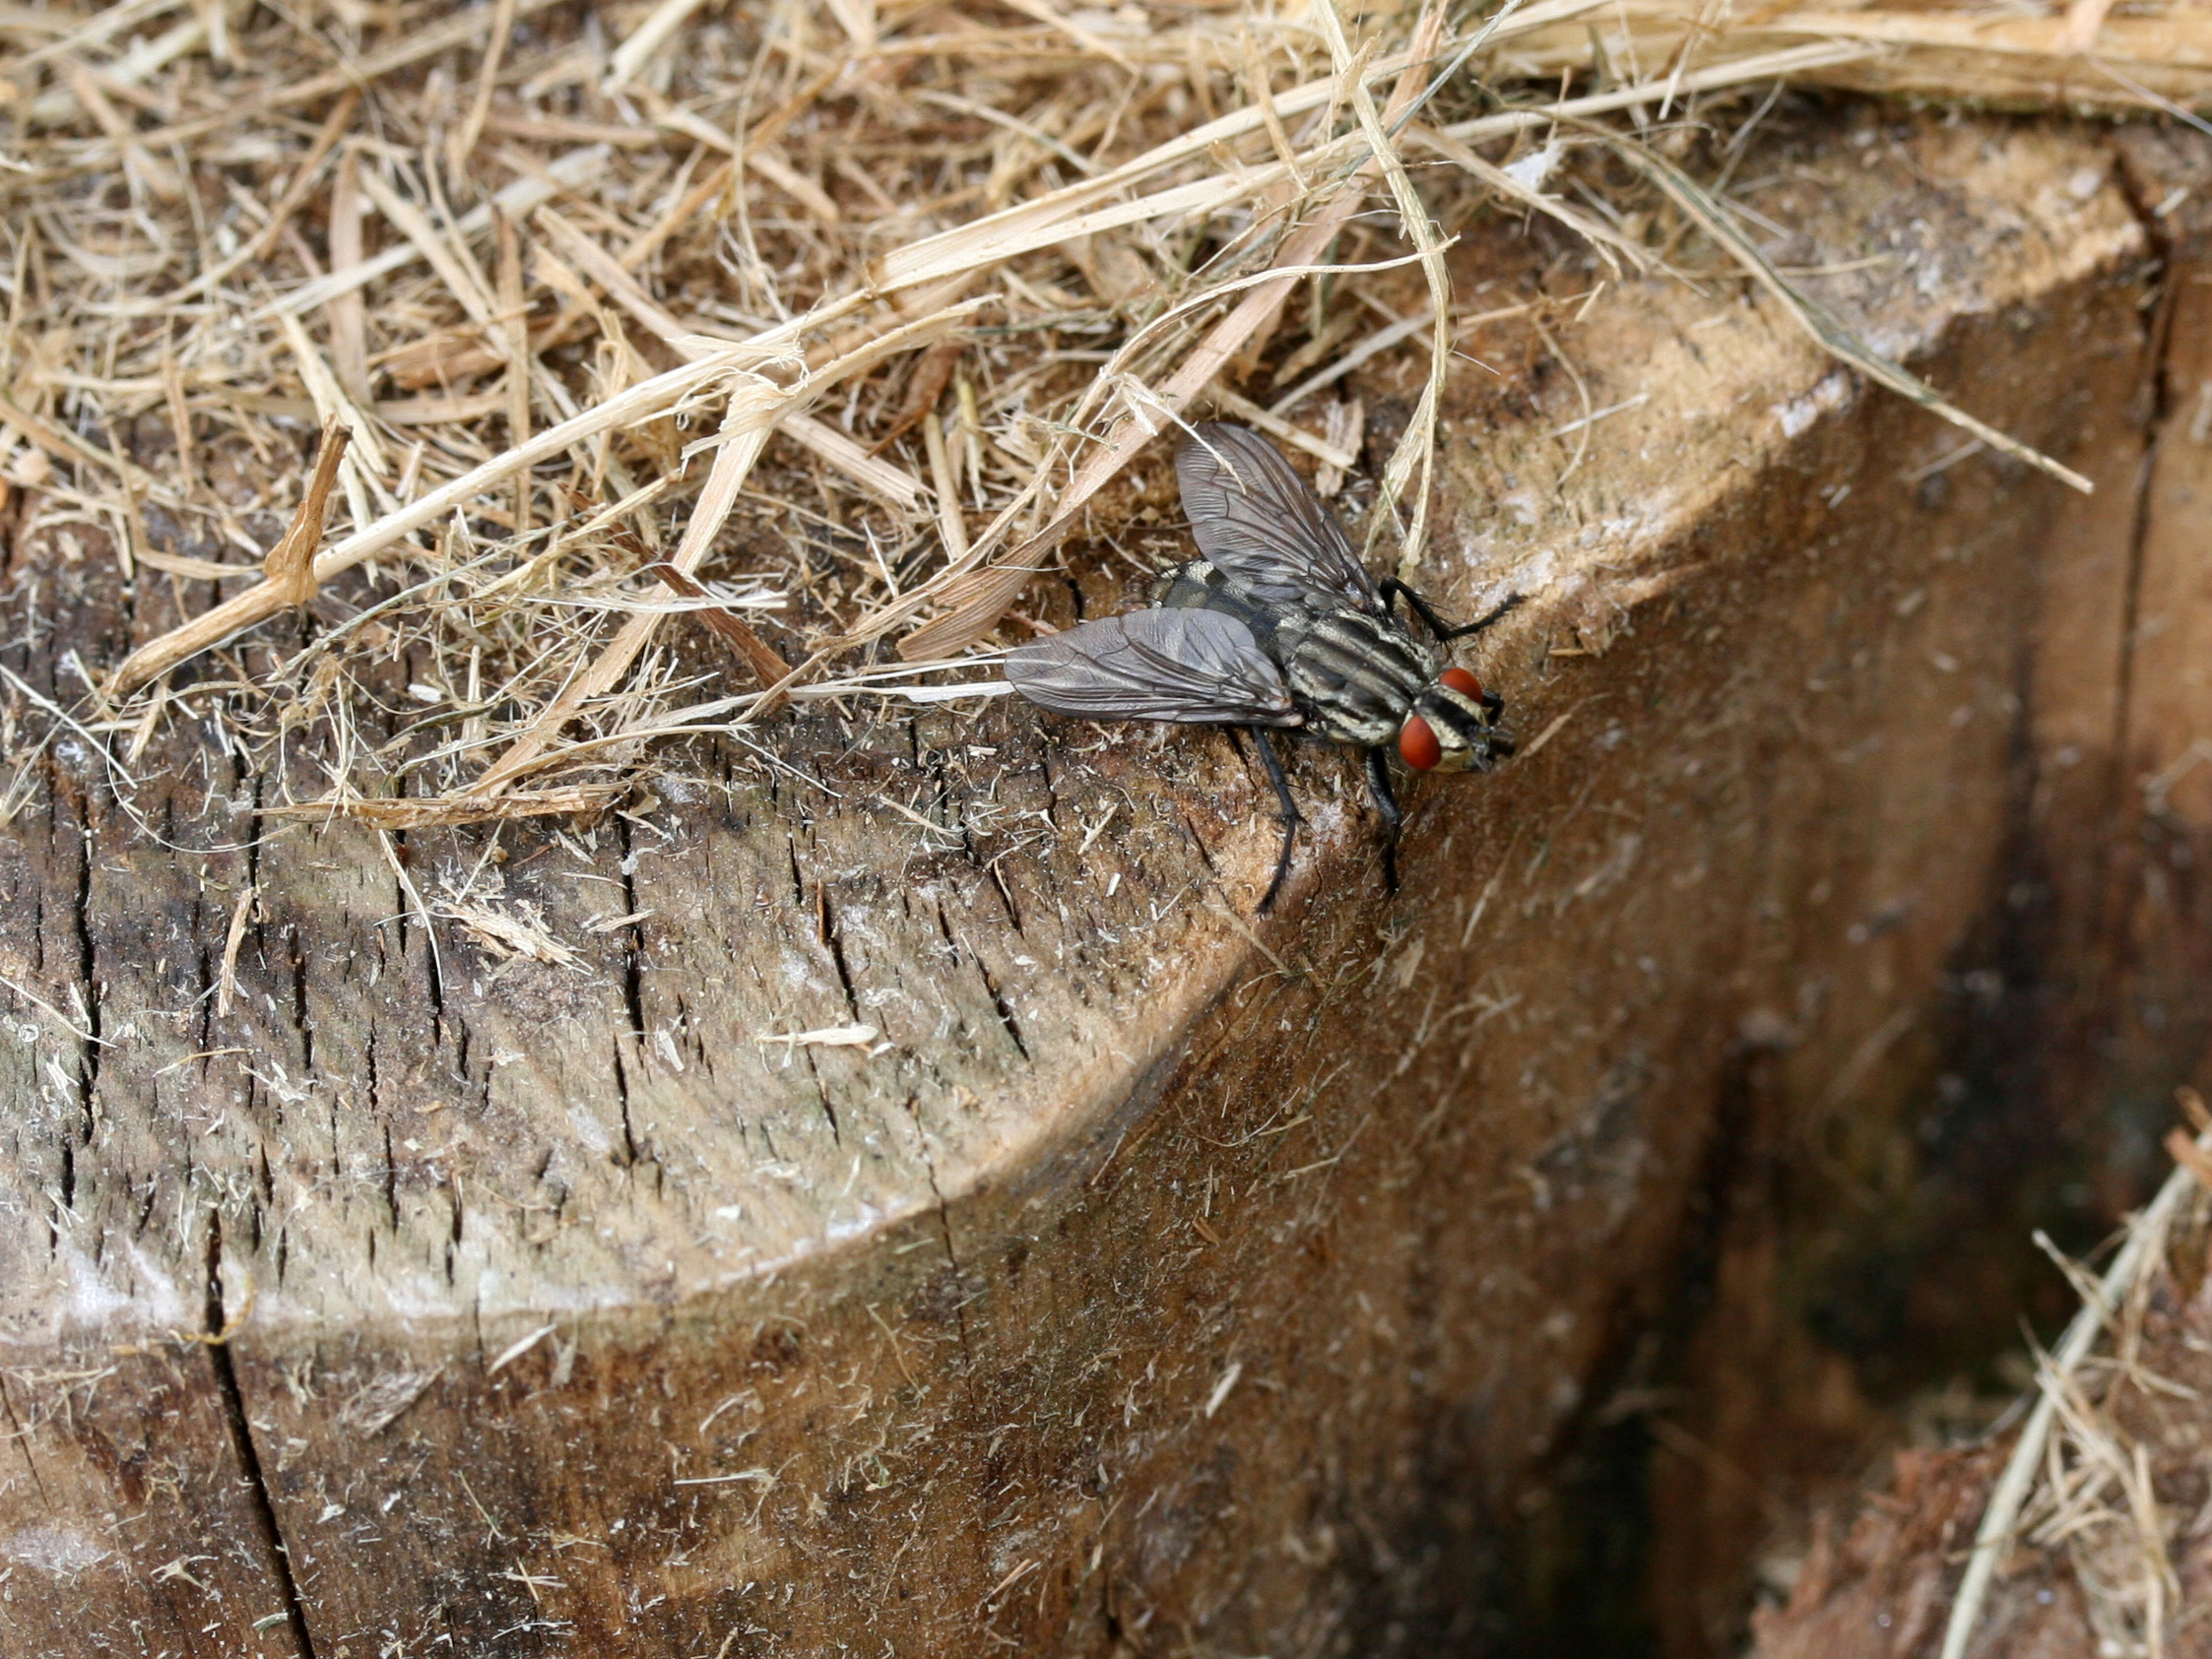
branch, bird, fly, wildlife, insect, fauna, invertebrate, nest, perching bird